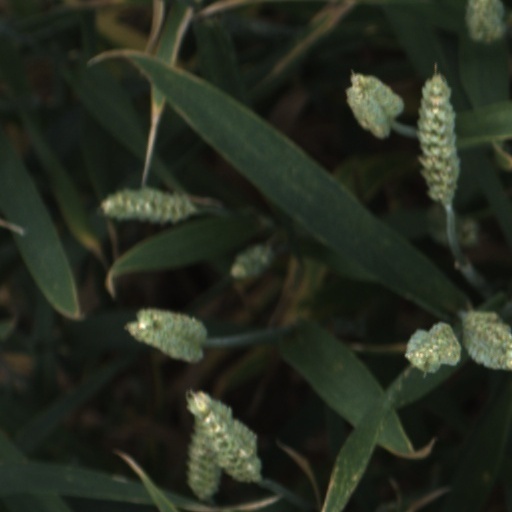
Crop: wheat